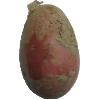
Label: red_potato